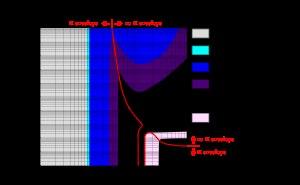
R136a1 est une étoile de type Wolf-Rayet située dans l'amas stellaire R136. C'est l'étoile la plus massive et la plus lumineuse connue de l'univers observable.